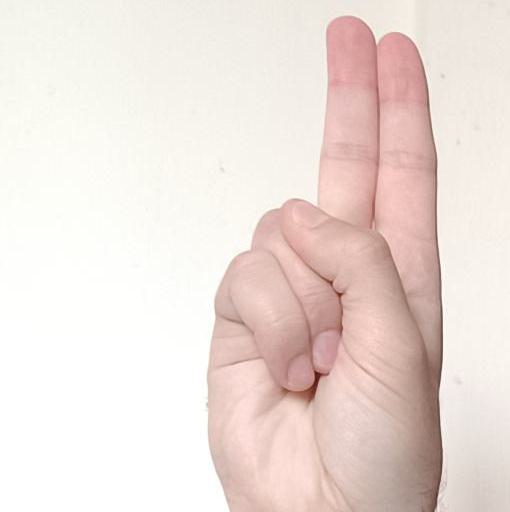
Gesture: two_up